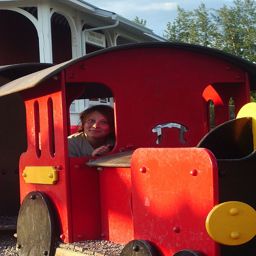
A woman in a small train ride looking out the window
A woman in a small wooden toy train on a playground.
A very cute girl in a bright colored wooden train.
A station and tall trees mark the distance, in the foreground what appears to be a colorful child-sized locomotive with a woman's face in the window.
A woman is looking out of the window of a miniature toy train.